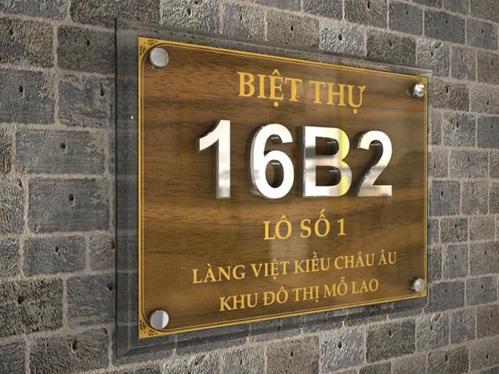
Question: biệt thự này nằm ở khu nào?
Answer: biệt thự này nằm ở khu đô thị mỗ lao